David Sylvian

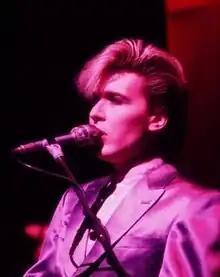
Sylvian in 1982

David Sylvian (born David Alan Batt; 23 February 1958) is an English musician, singer and songwriter who came to prominence in the late 1970s as frontman and principal songwriter of the band Japan. During his time in Japan, Sylvian was known for his unique baritone voice, idiosyncratic approach to songwriting, and his distinctive androgynous appearance.